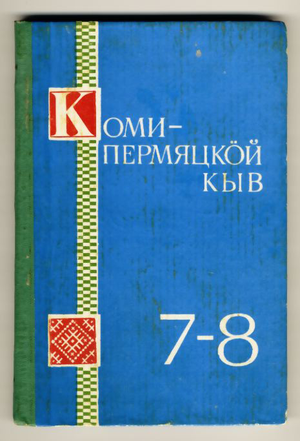
Komipermjakisk
En lærebog i grammatik til brug i 7. og 8. klasse for komipermjakiske elever.
Komipermjakisk er et permisk sprog i den uralske sprogfamilie, der tales i Perm kraj i Rusland. Ved den russiske folketælling i 2002 var det 125 000 komipermjakere, hvoraf 94 000 havde komipermjakisk som modersmål.